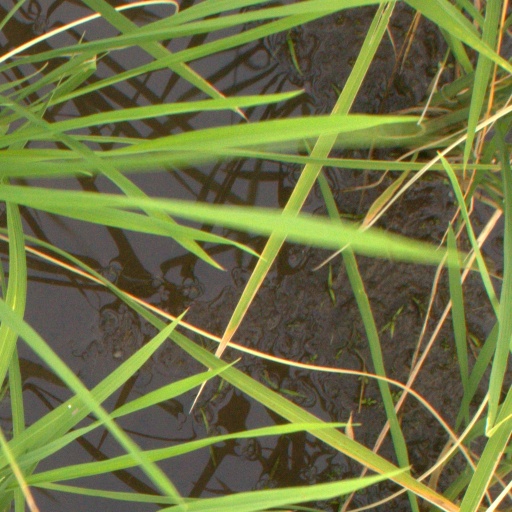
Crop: rice